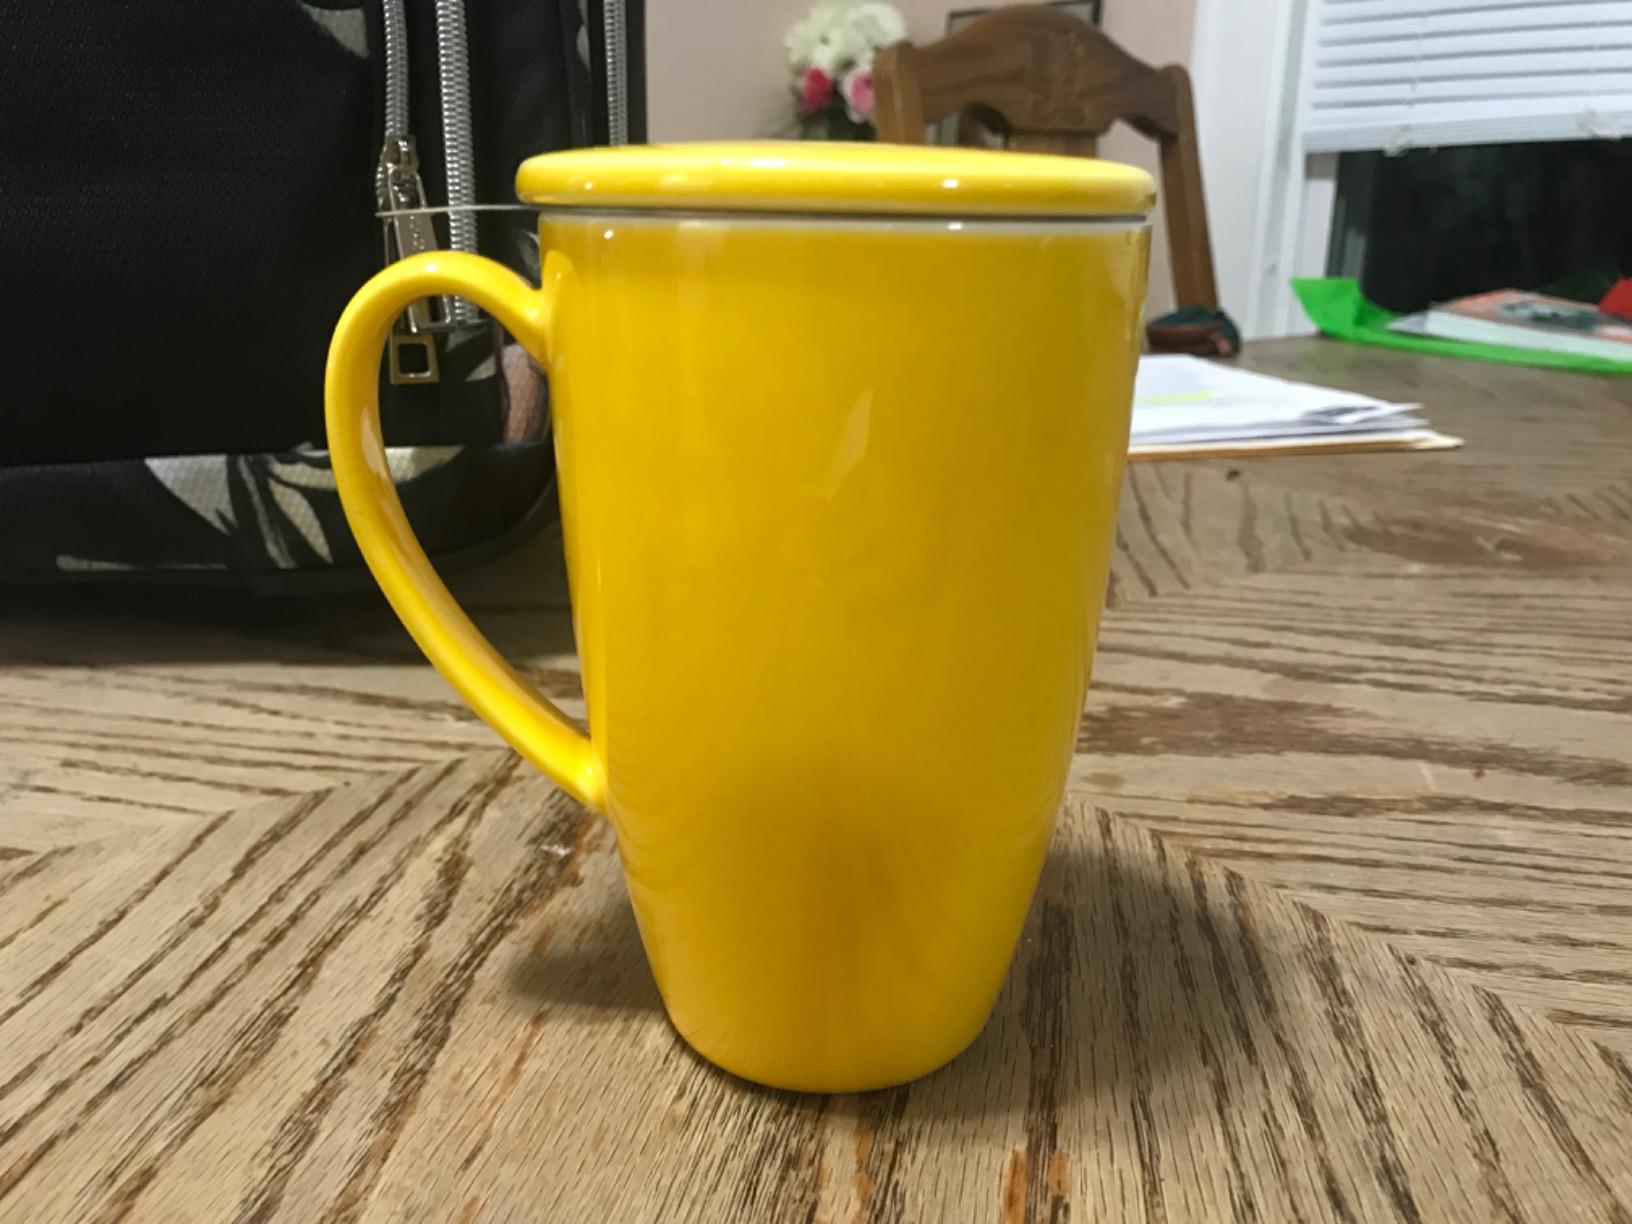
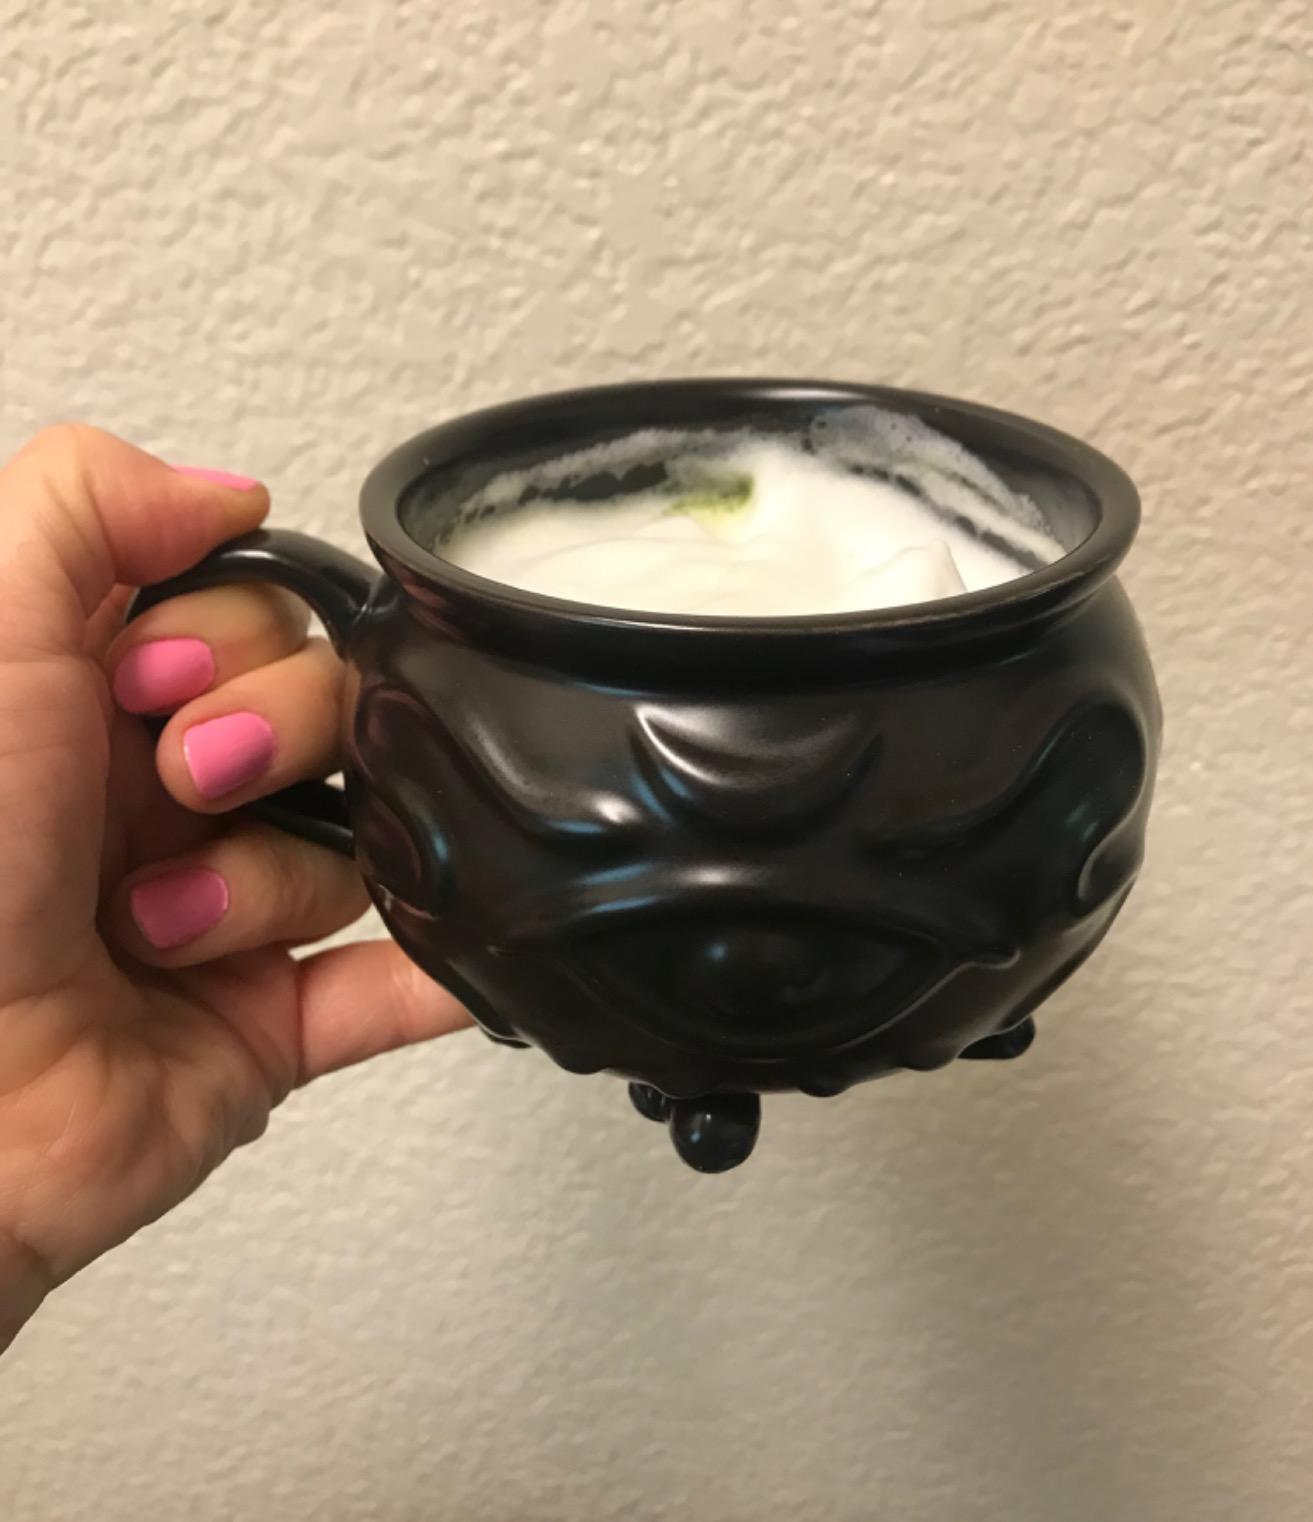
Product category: items_mug
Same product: no